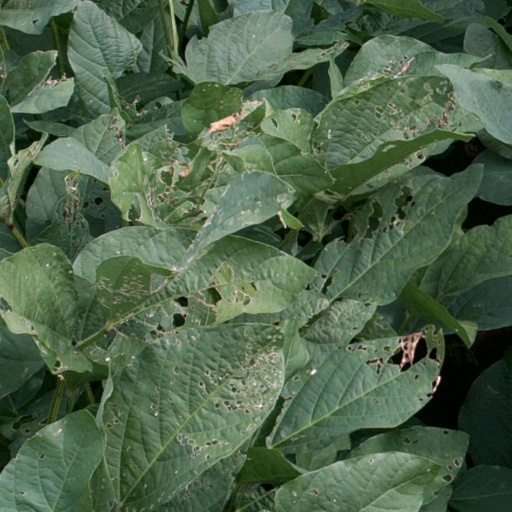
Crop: soybean